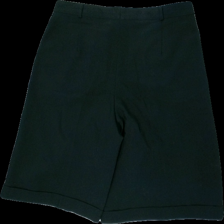
View: back
Type: Shorts
Category: Ladies
Brand: Brandtex
Colors: Black
Material: 58% polyester, 42% wool
Cut: Loose
Size: 40
Season: Summer
Stains: Minor
Price range: <50
Recommended usage: Export